Wilhelmina Sablairolles

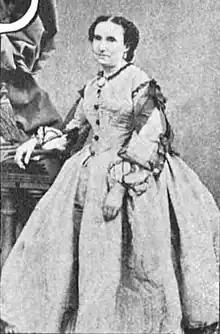

Wilhelmina Gerretje Sablairolles (11 August 1818 – 19 August 1891) was a Dutch stage actress. She was born into a thespian family and began her career as a child. As an young woman, she performed in breeches and ingénue roles. Her stage career lasted for forty-two years.